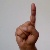
The image shows a hand gesture representing the letter 'D' in Indian Sign Language.